Consular District of Tunis

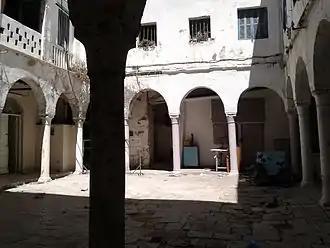
Courtyard of the French Fondouk

The Consular District of Tunis is defined as the area of the consular and diplomatic activity. during the Ottoman Regency of Tunis.